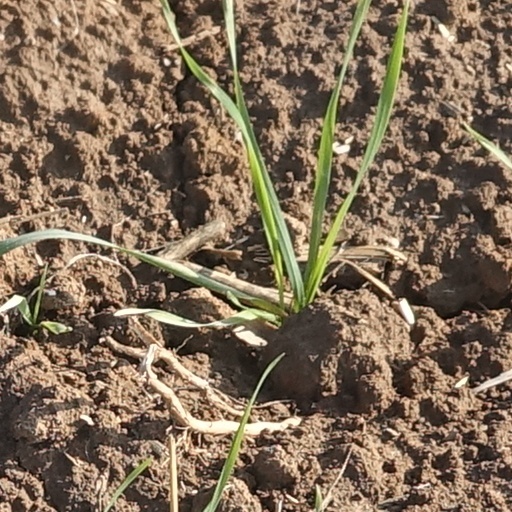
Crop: wheat